Jacques Dumesnil

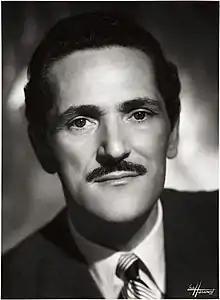
Dumesnil in 1943

Jacques Dumesnil (born Marie Émile Eugène André Joly; 9 November 1903 – 8 May 1998) was a French film and television actor.